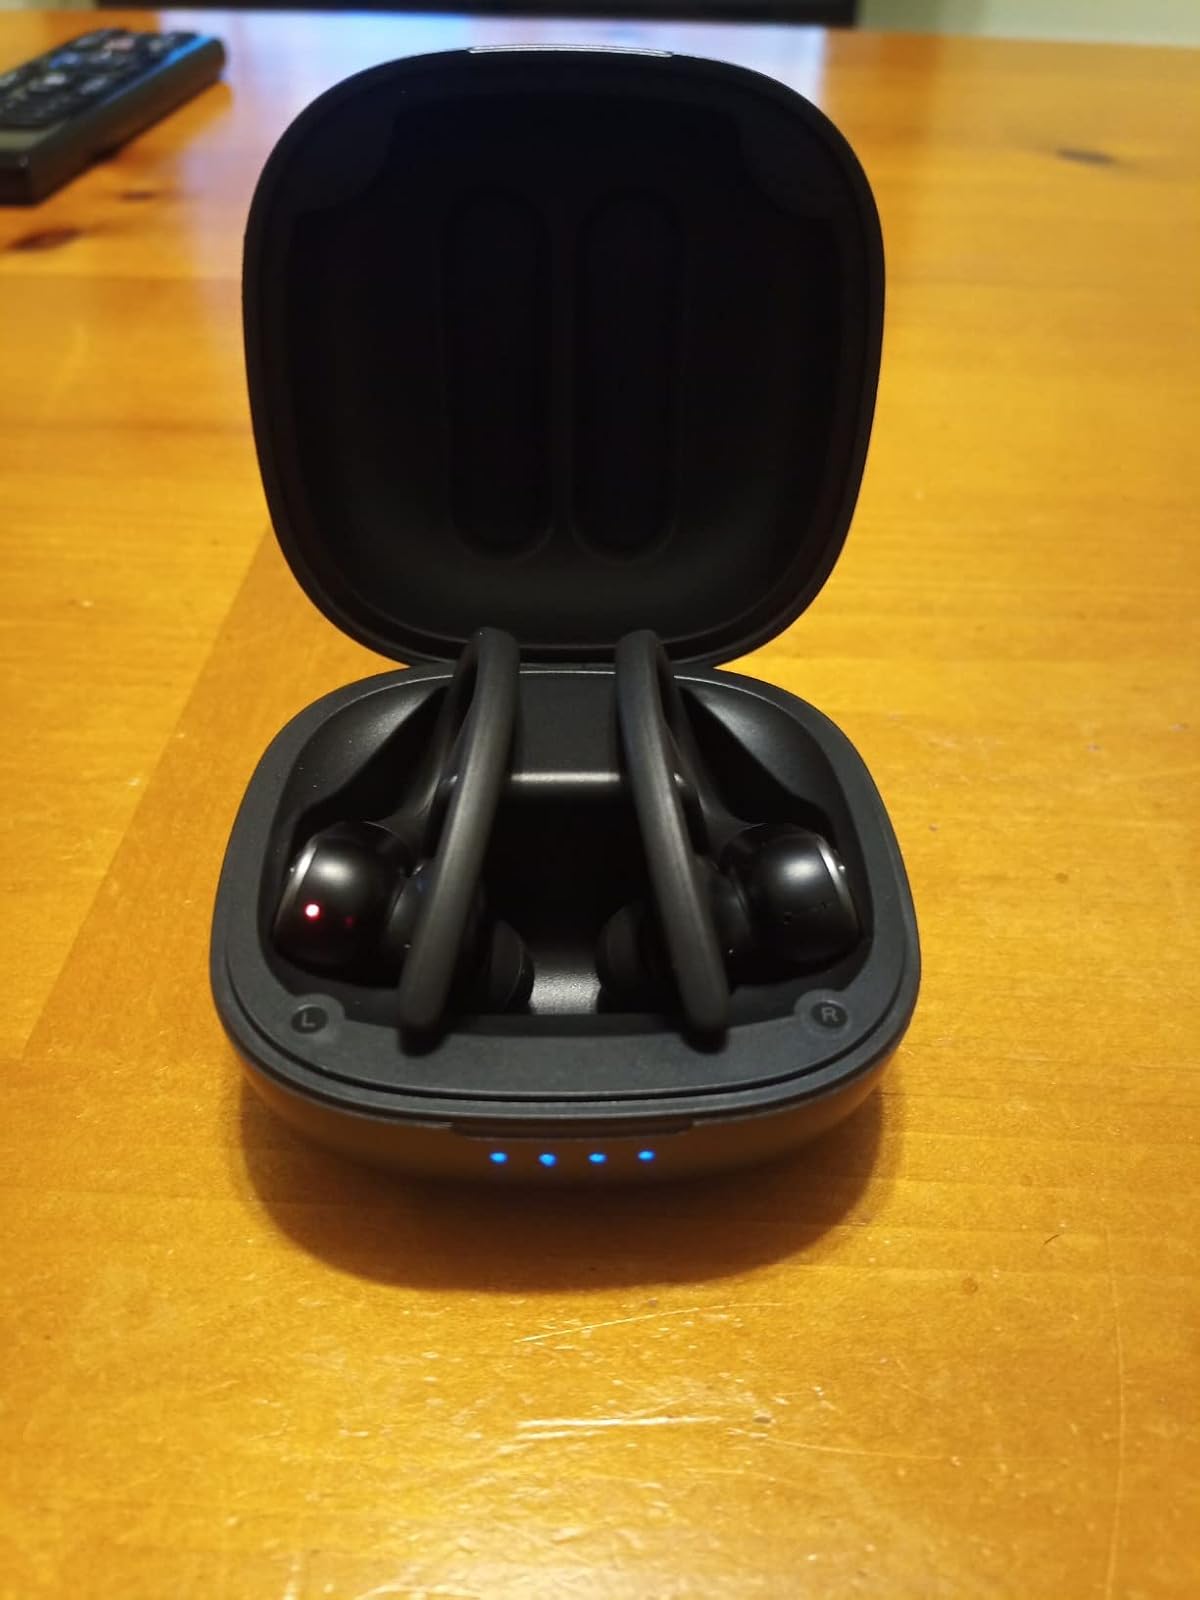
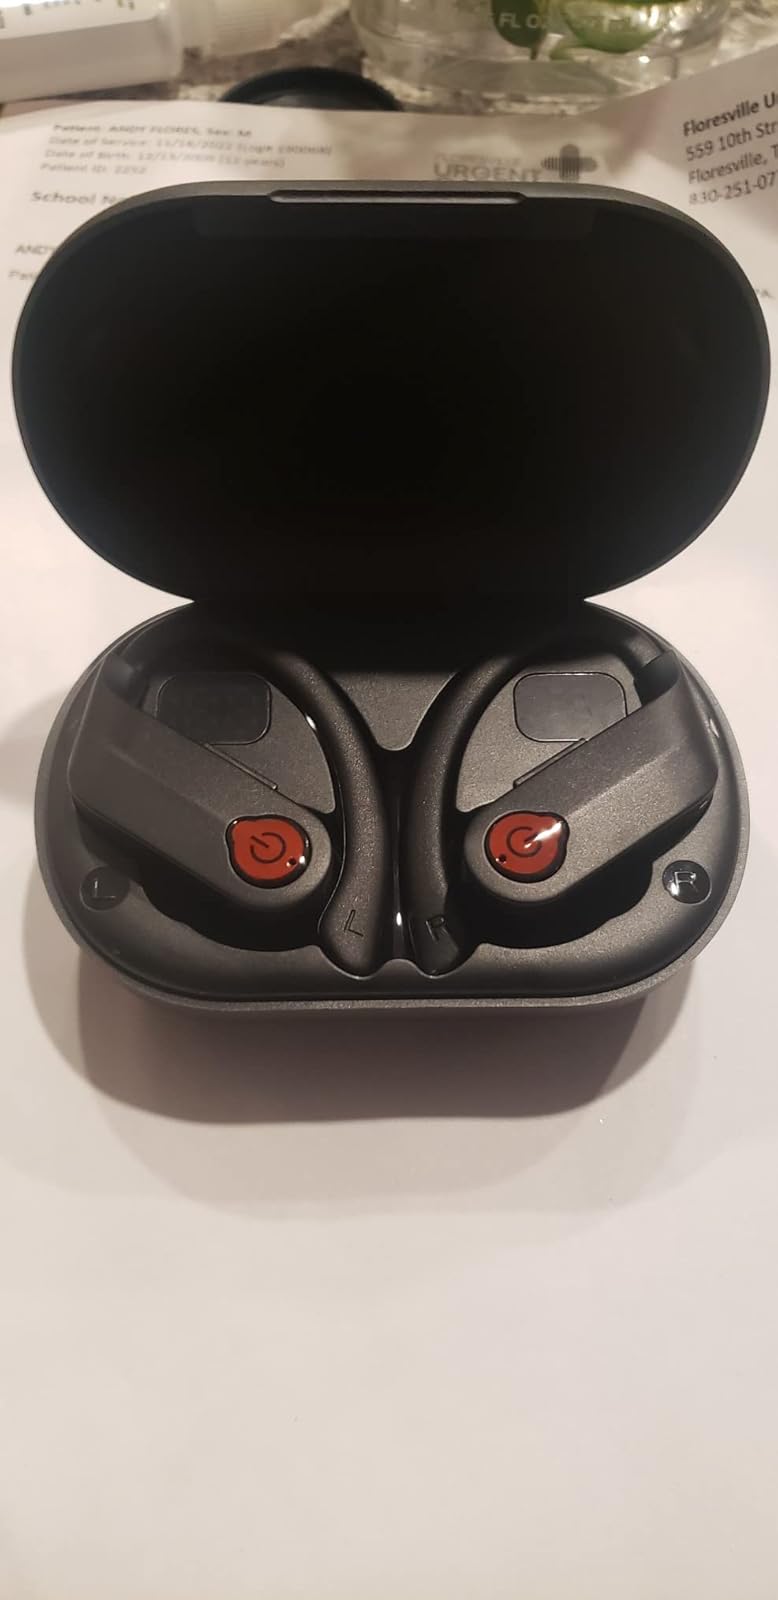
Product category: earbuds
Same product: no